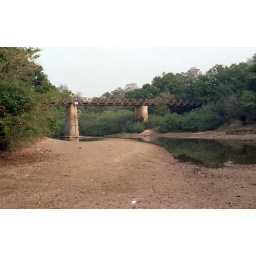
View of the bridge crossing the river in the game park between Kande and Mango. Togo, West Africa. 1984